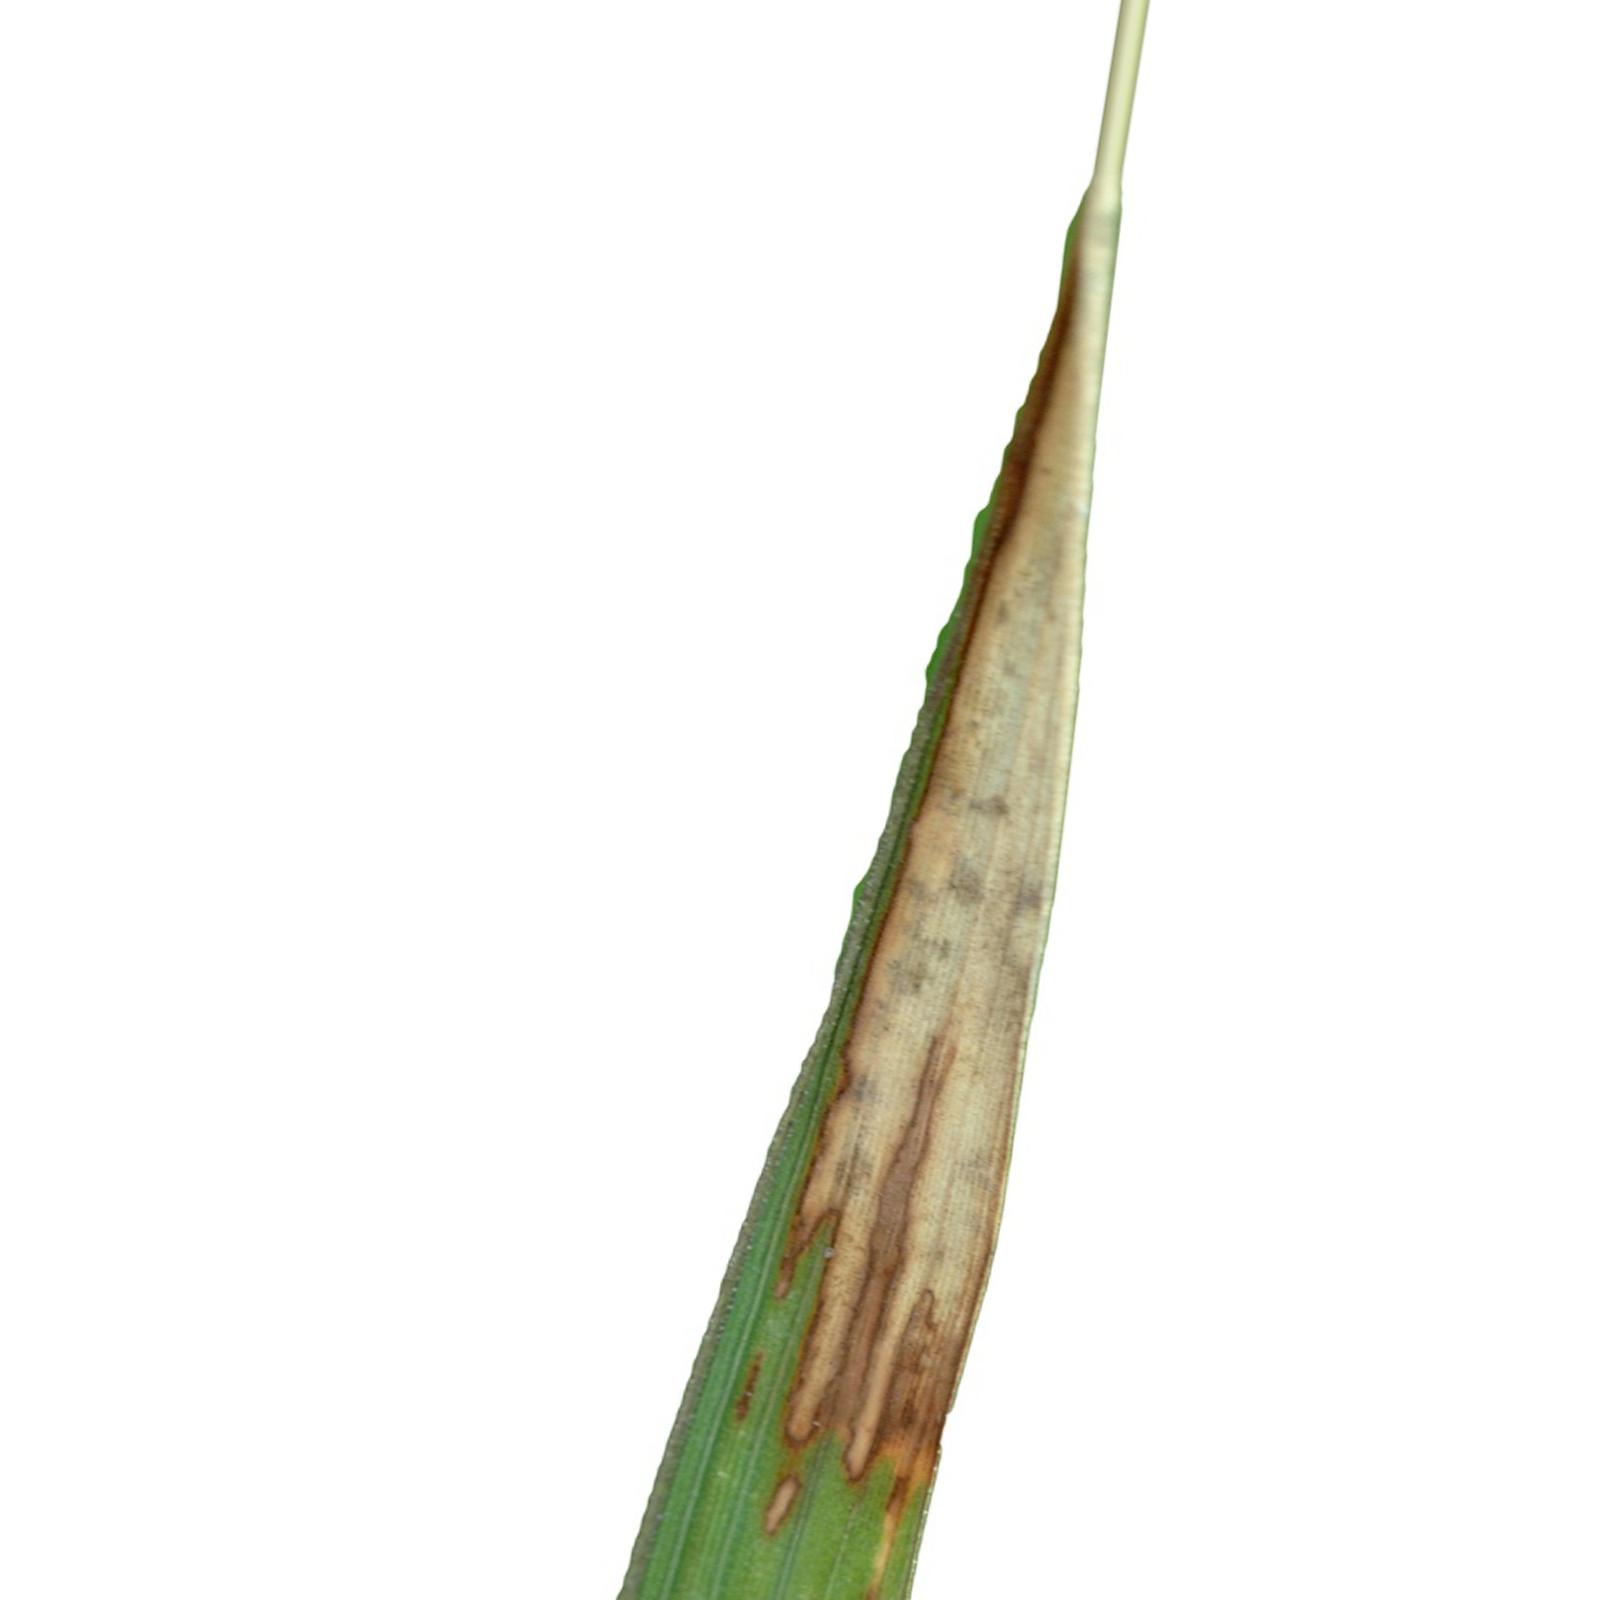
Nhãn: Bệnh Cháy lá ( Leaf scald )